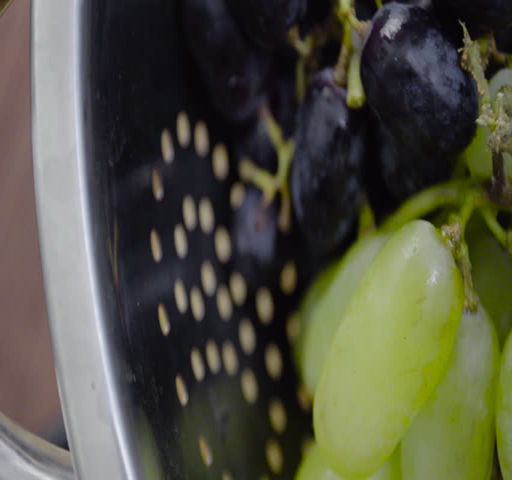
a close - up shot of a full bowl of fresh grapes in the morning light .